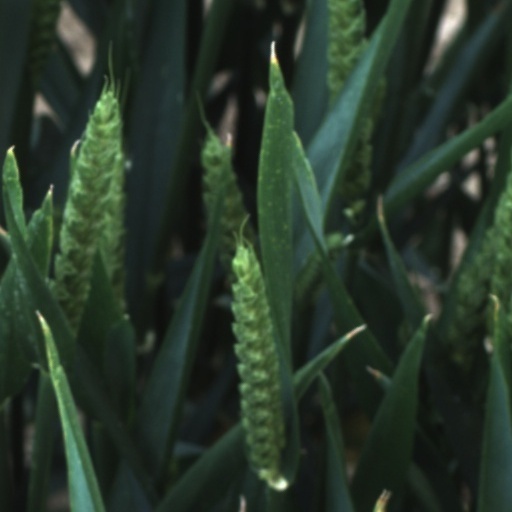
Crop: wheat